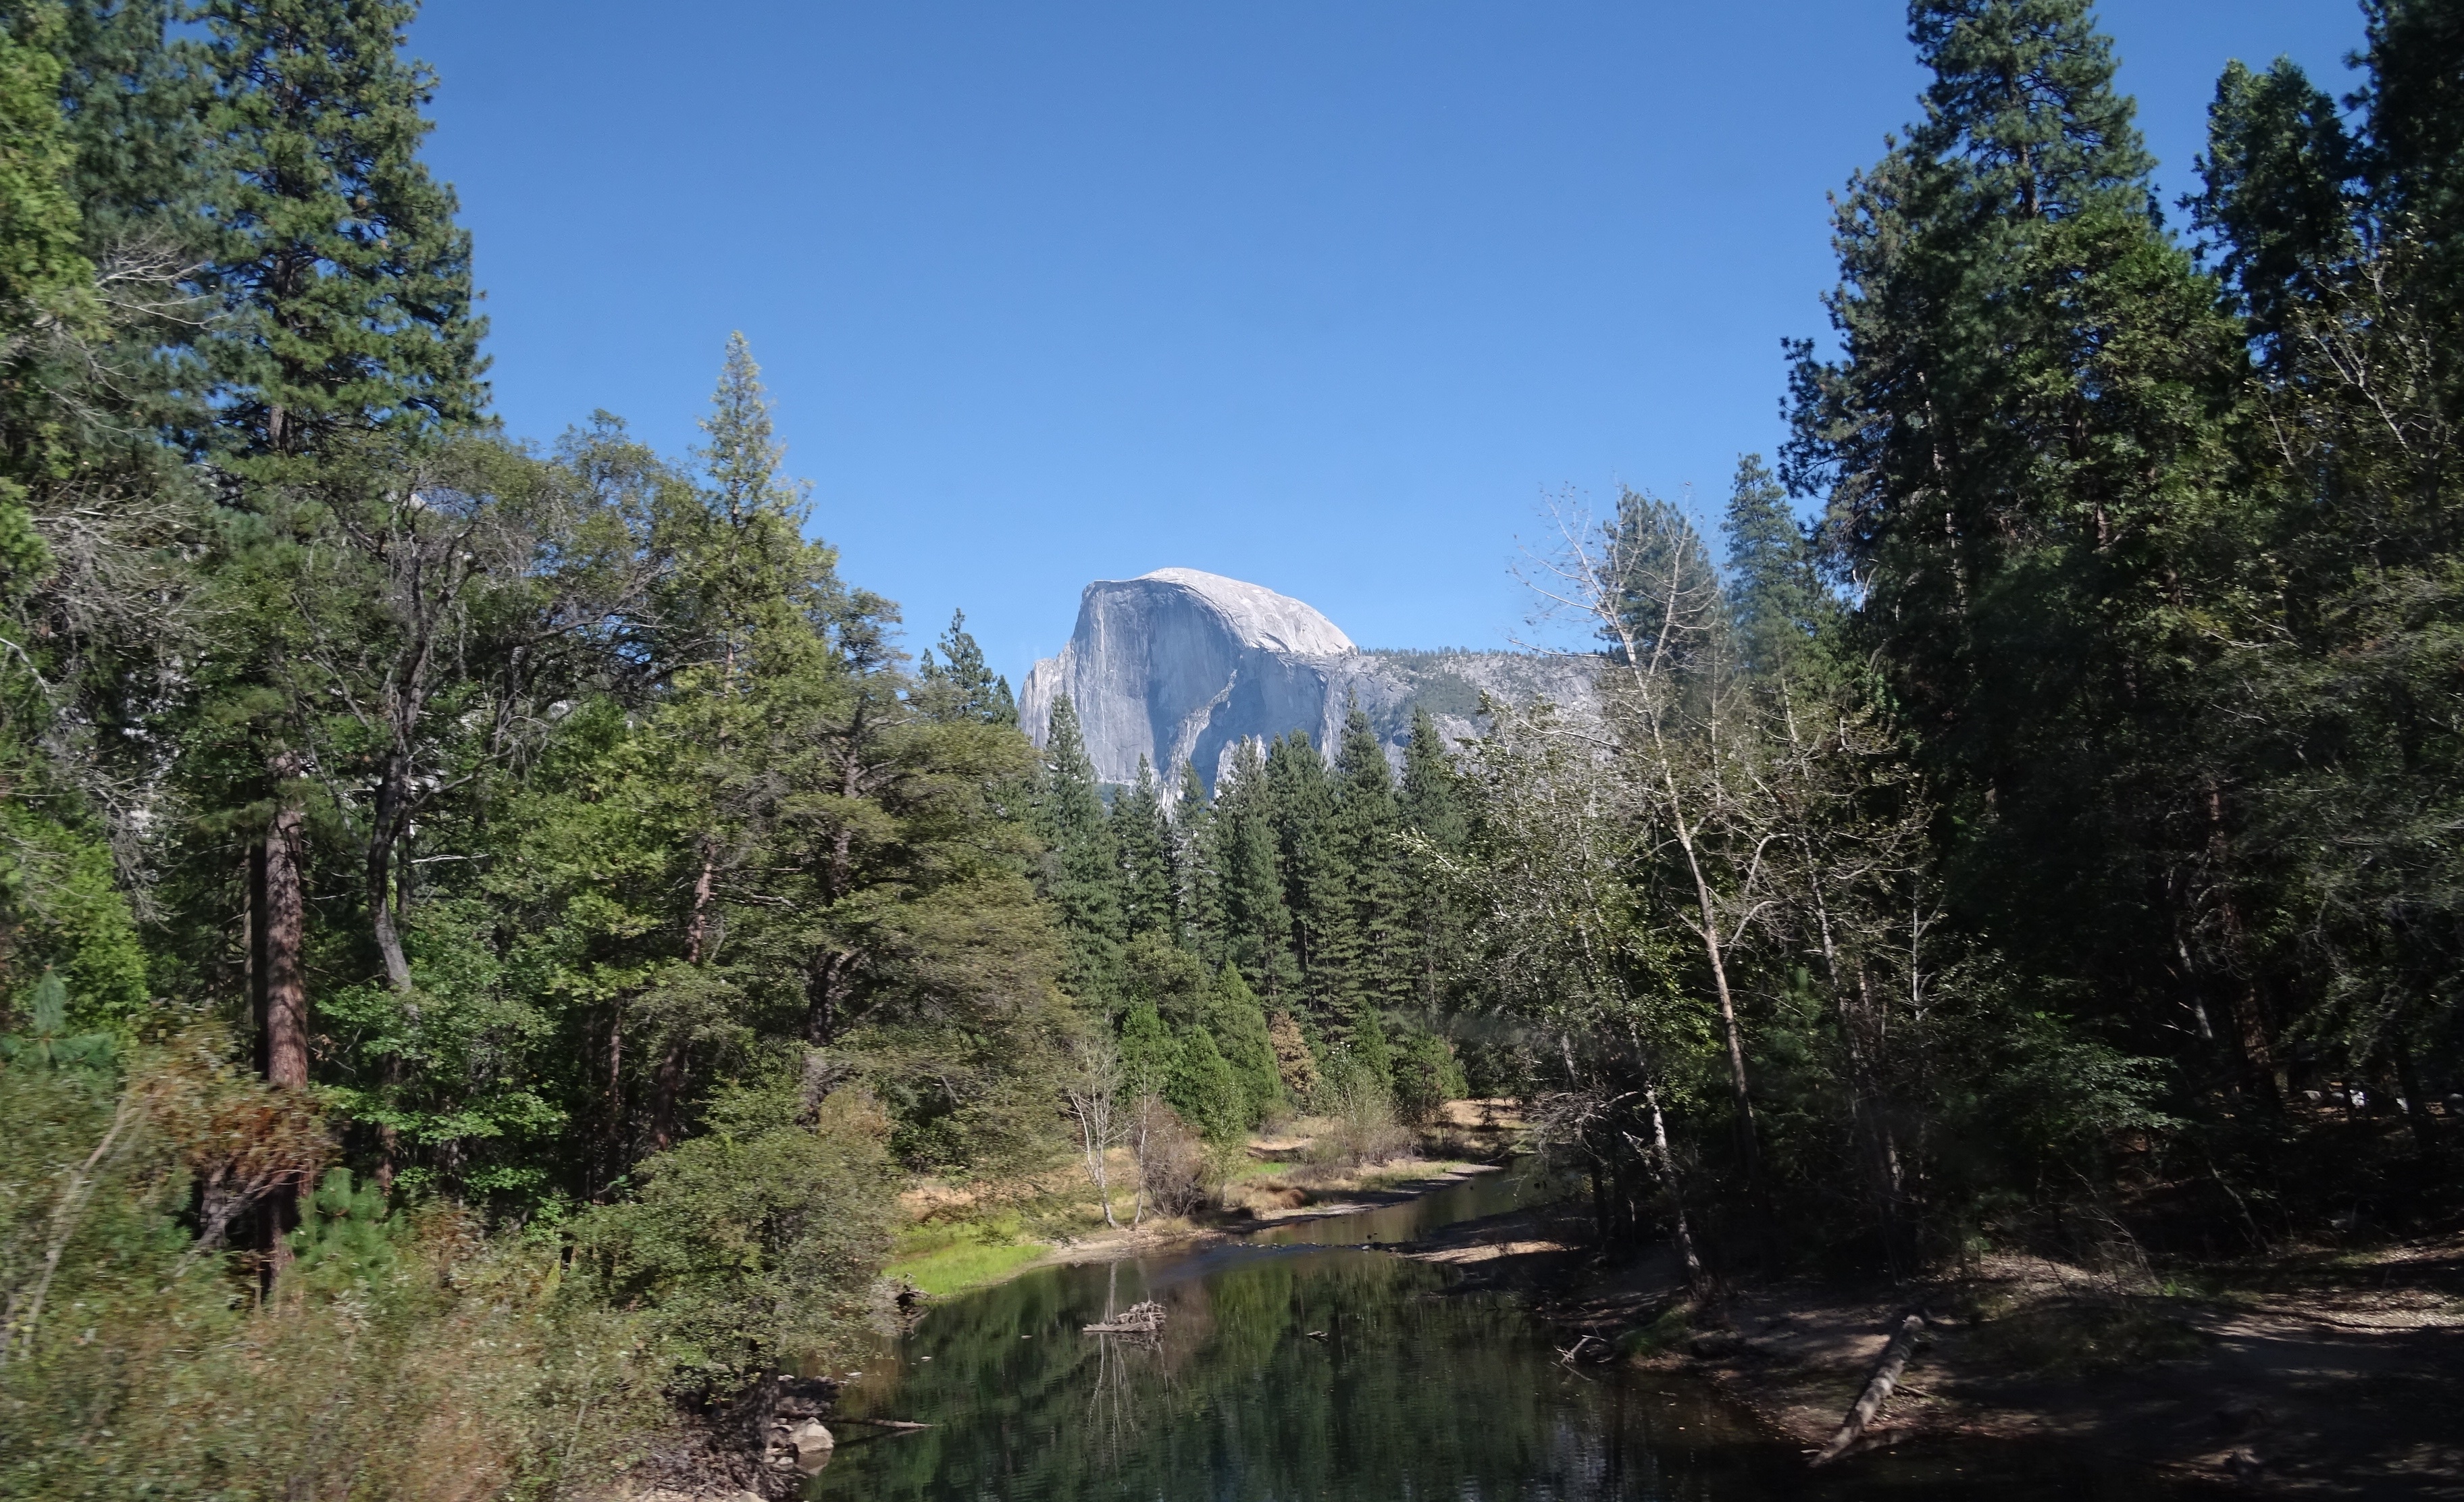
landscape, nature, forest, wilderness, walking, mountain, trail, lake, adventure, river, valley, travel, yosemite, stream, jungle, scenic, natural, park, scenery, usa, america, rock formation, tourism, national park, california, ridge, half dome, geology, plateau, geological, woodland, granite, habitat, water feature, ecosystem, nature reserve, sierra nevada, state park, biome, natural environment, mountainous landforms